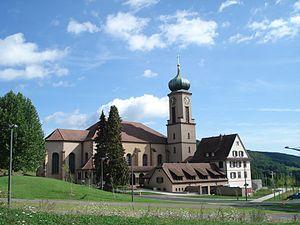
Thierenbach